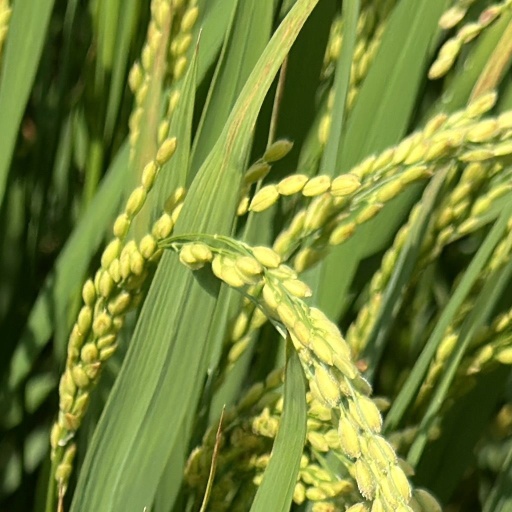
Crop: rice